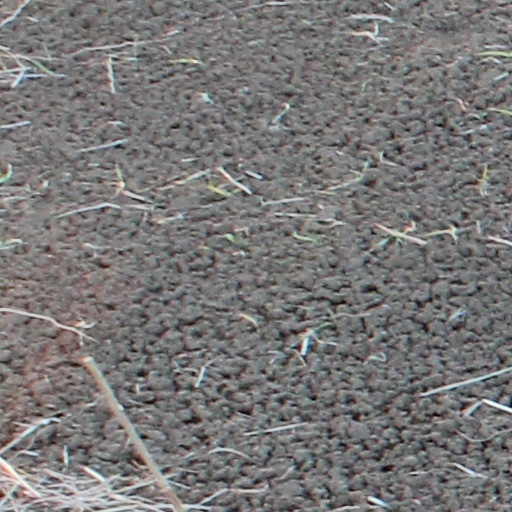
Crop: wheat